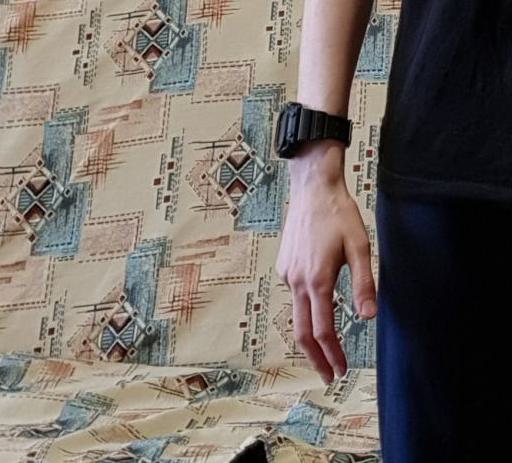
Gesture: no_gesture